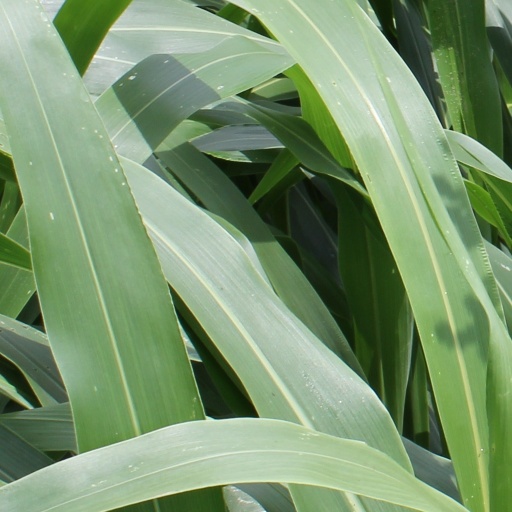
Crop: sorghum